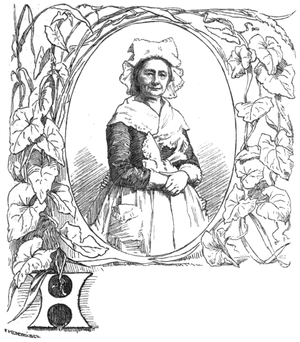
Julie Sødring
Den danske skuespillerinde Julie Sødring (1823-1894).
Julie Weber Sødring, født Rosenkilde var en dansk skuespillerinde med speciale i det nationale lystspils koner, mødre og jomfruer. Hun var datter af Christian Niemann Rosenkilde.